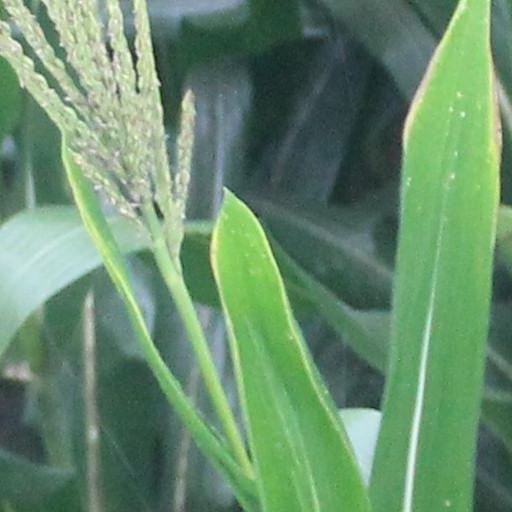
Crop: maize; corn